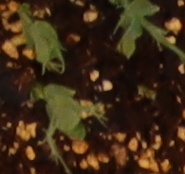
Label: Field Pea